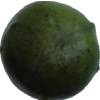
Label: green_avocado